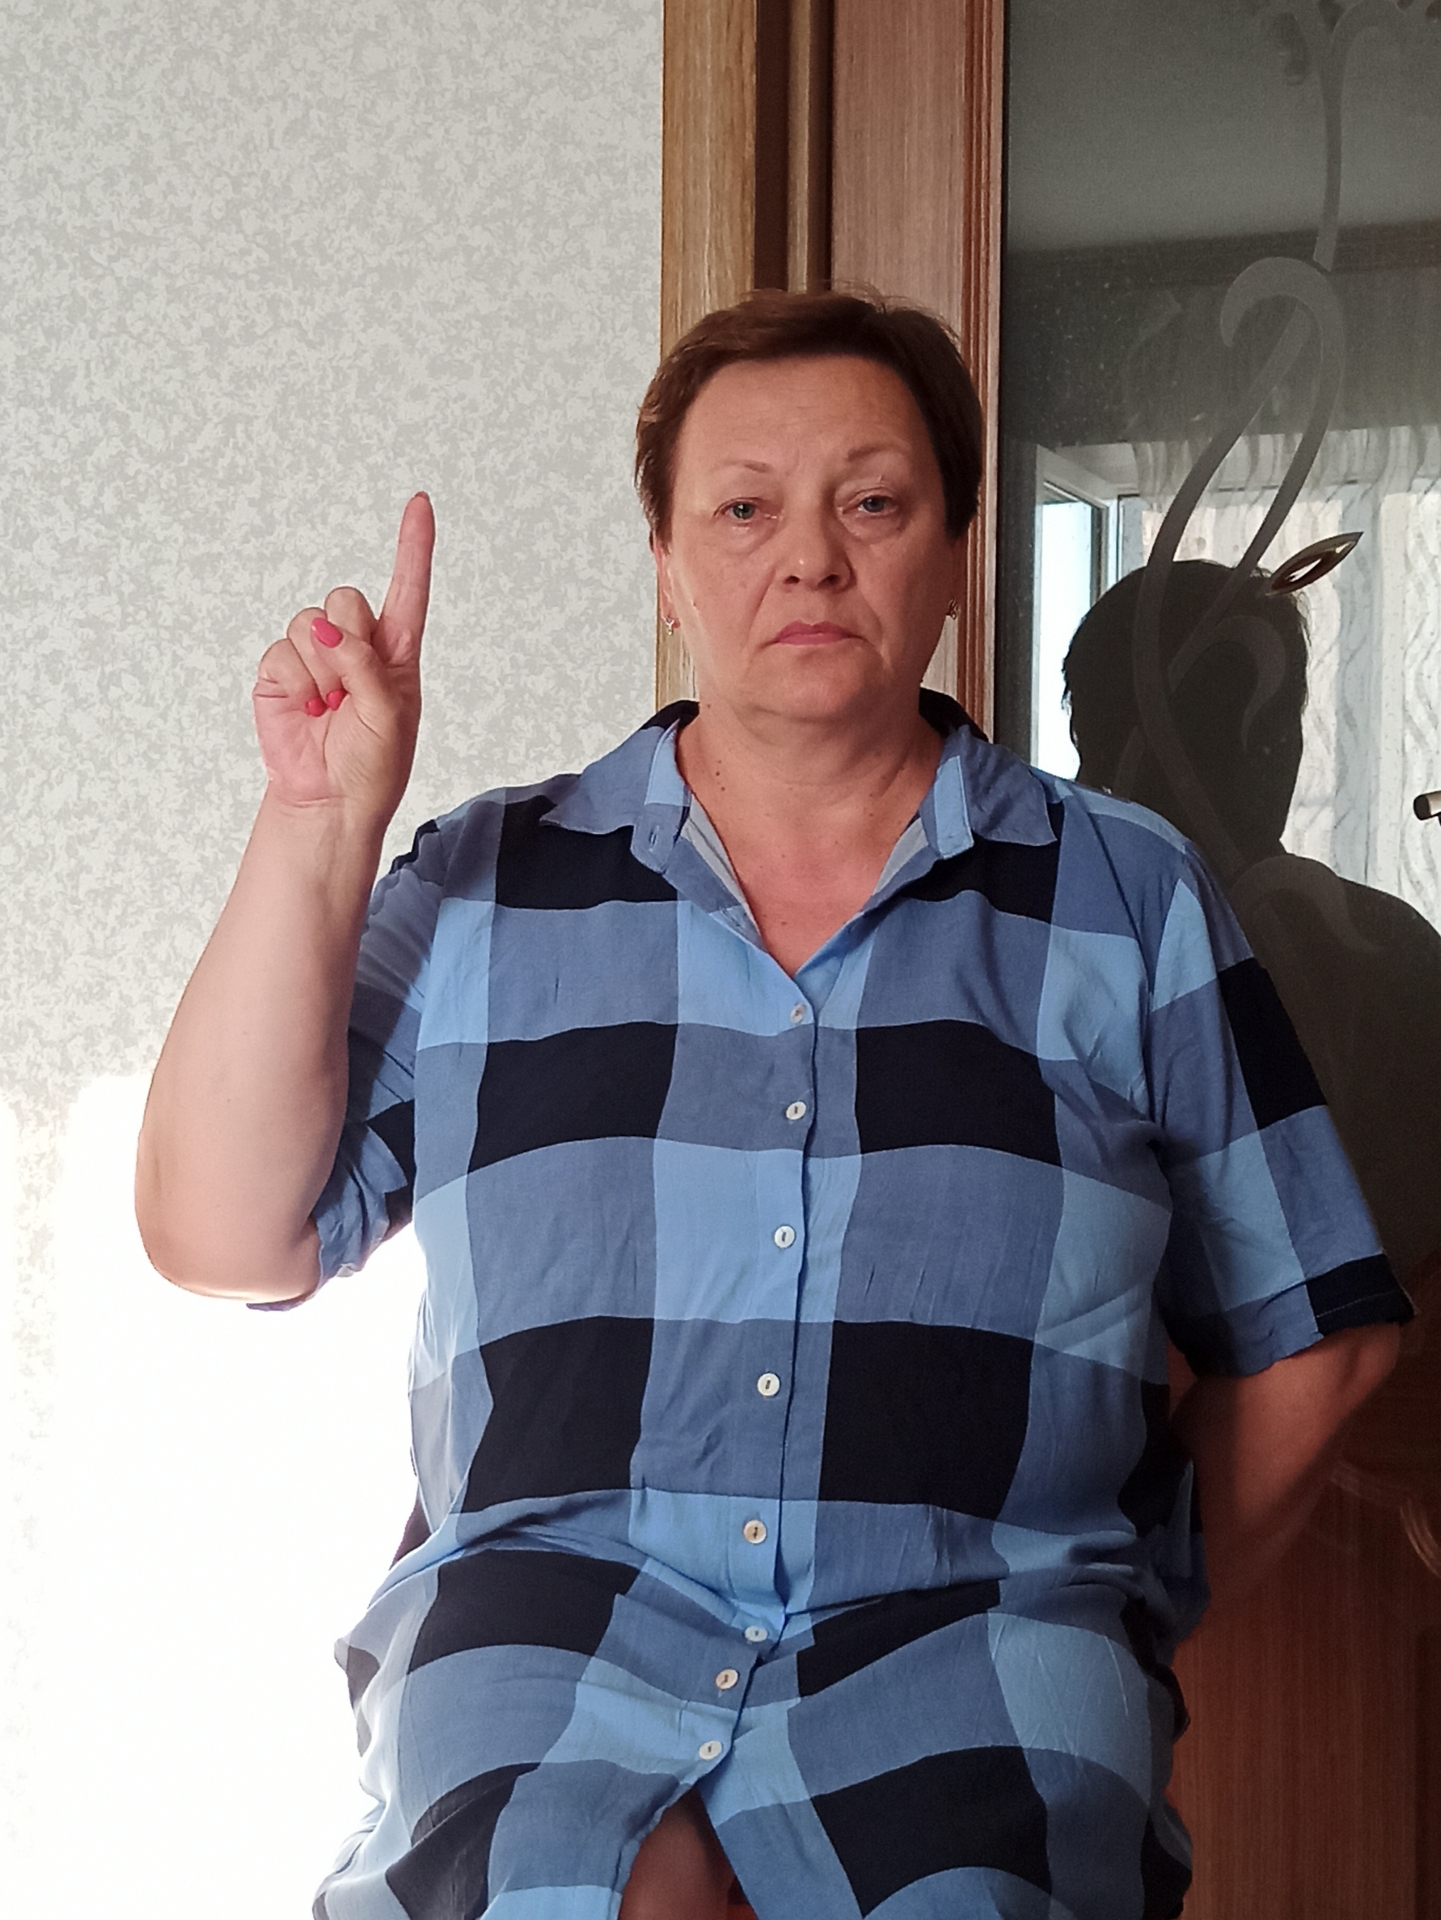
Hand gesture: one